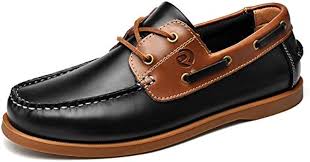
Label: Boat